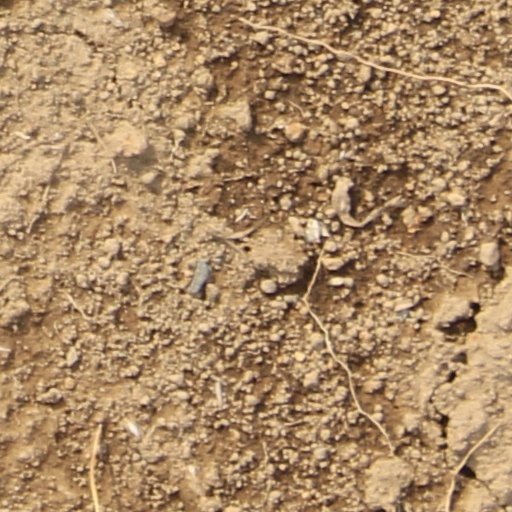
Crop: wheat